Question: Please indicate a possible affordance area of baseball bat that can be used for hitting
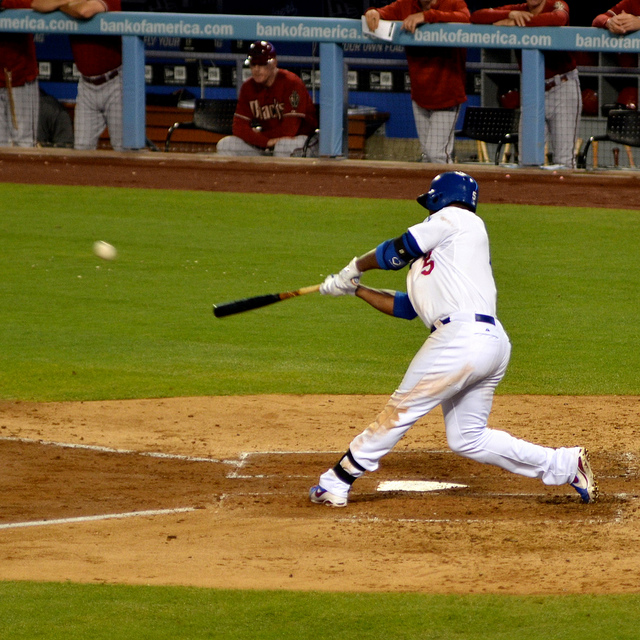
Answer: [206.5, 290.5, 283.5, 318.5]